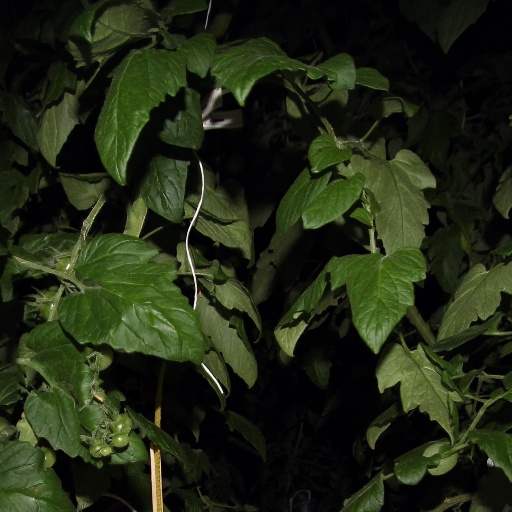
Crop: tomato